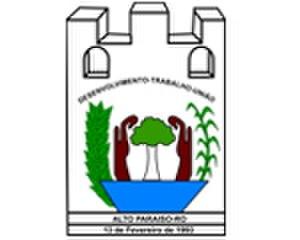
Alto Paraíso est une municipalité brésilienne située dans l'État du Rondônia.